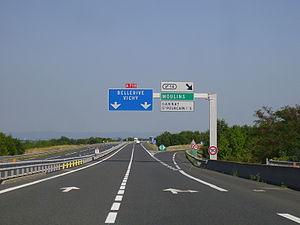
L'autoroute A71 est une autoroute reliant Orléans dans le Loiret à Clermont-Ferrand dans le Puy-de-Dôme. Elle est longue de 290 kilomètres.